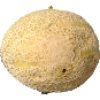
Label: Cantaloupe 2